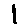
Label: 1